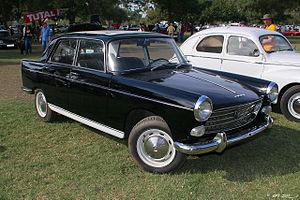
Peugeot est un constructeur automobile français. L'entreprise familiale qui précède l'actuelle entreprise Peugeot est fondée en 1810, lors de la transformation du moulin familial sis à Hérimoncourt en aciérie. Différentes branches de la famille vont se lancer dans des productions très diversifiées, mais toutes basées sur l'acier